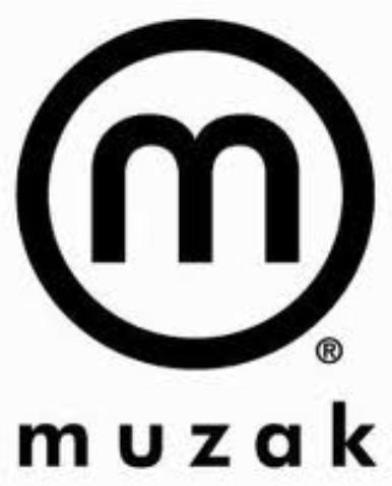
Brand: muzak-2
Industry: Clothes